Jalen Chatfield

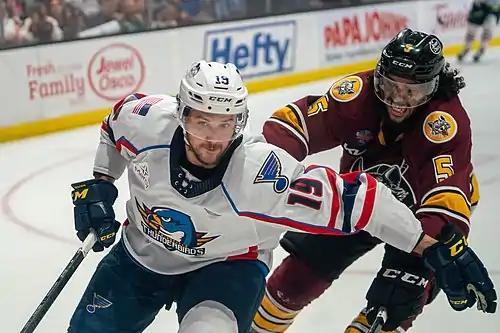
Chatfield and Mackenzie MacEachern during the 2022 Calder Cup playoffs.

Chatfield joined the Canucks' American Hockey League (AHL) affiliate, the Utica Comets, for the 2017–18 season. Throughout his rookie season, Chatfield was paired with Patrick Wiercioch and spent time on Utica's penalty kill unit. During a game against the Hartford Wolf Pack on November 18, 2017, he tallied his first professional point with an assist on Carter Bancks' first-period goal. His first AHL goal came on March 31, 2018, in a 6–5 win over the Springfield Thunderbirds. Chatfield's two goals scored during the 2017–18 season were his only with the Comets throughout his tenure.